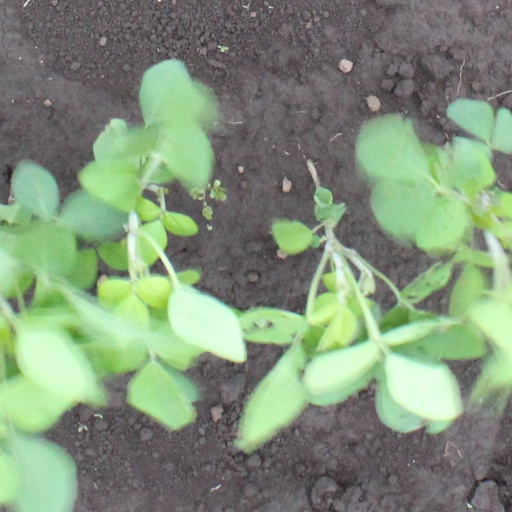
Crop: soybean